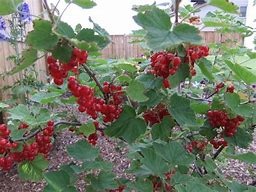
Label: redcurrant